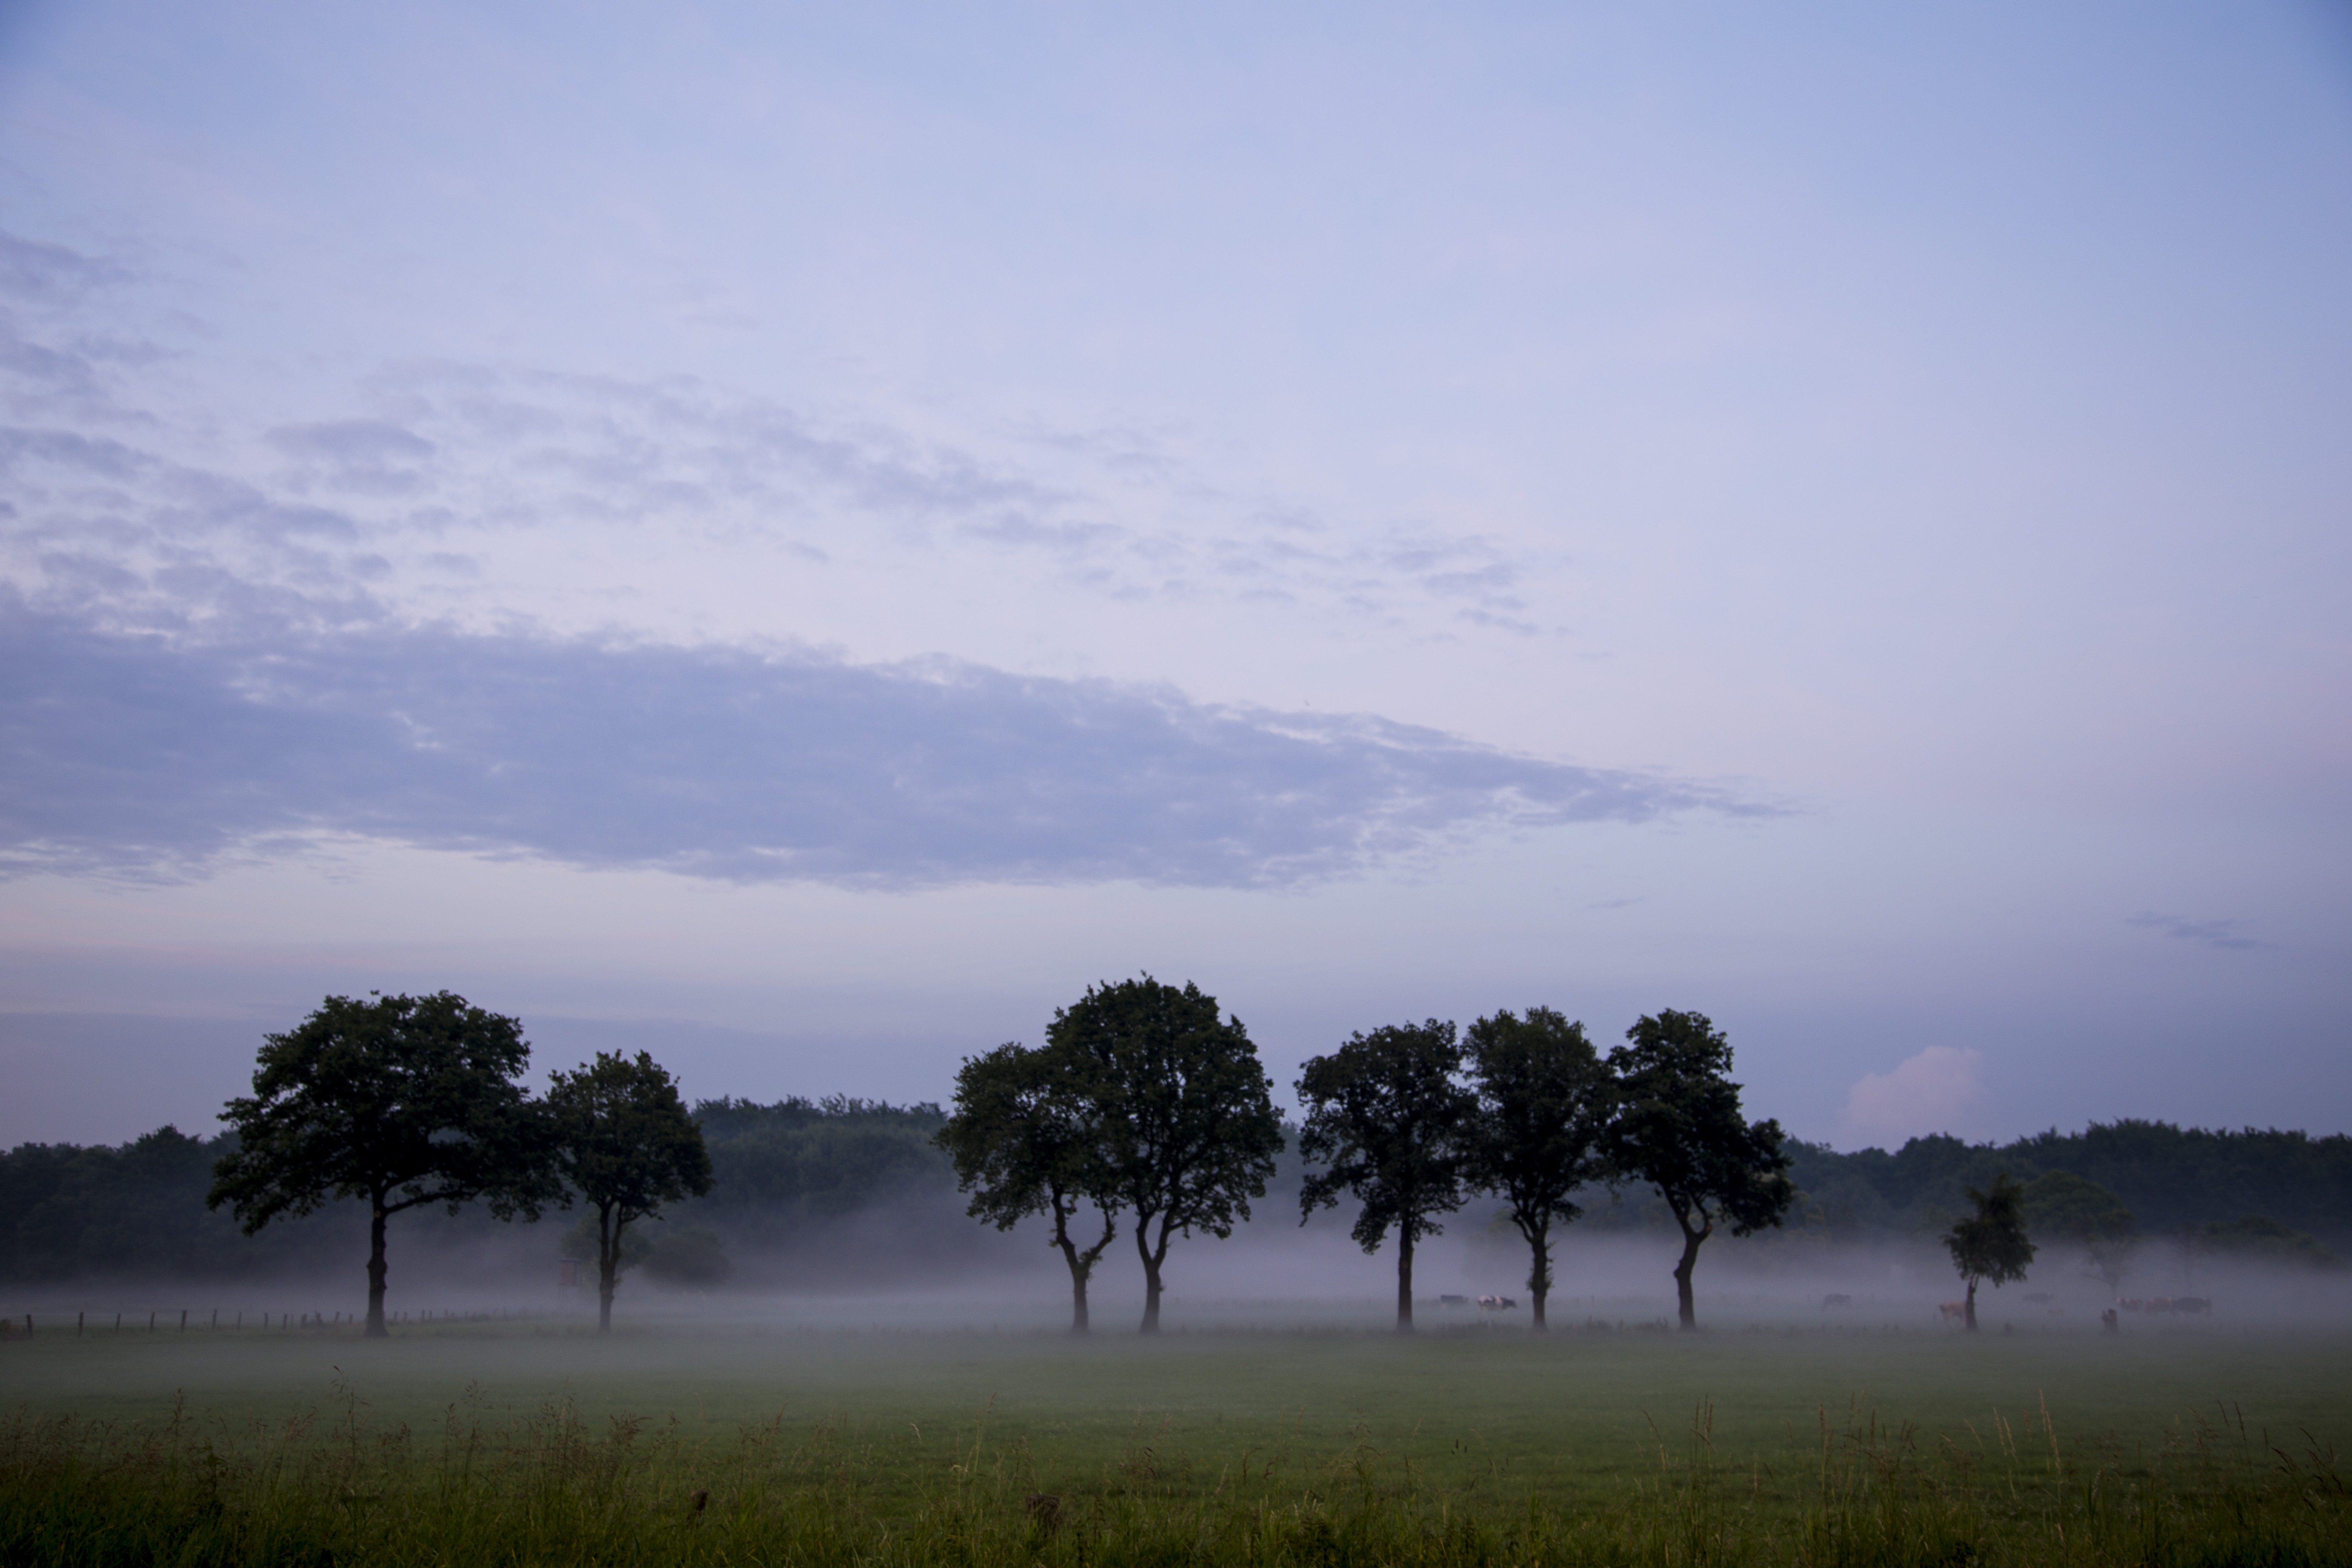
landscape, tree, nature, horizon, cloud, sky, fog, sunrise, mist, field, meadow, prairie, sunlight, morning, hill, dawn, atmosphere, dusk, evening, weather, haze, rest, savanna, plain, graze, trees, animals, rural area, natural environment, atmospheric phenomenon, woody plant